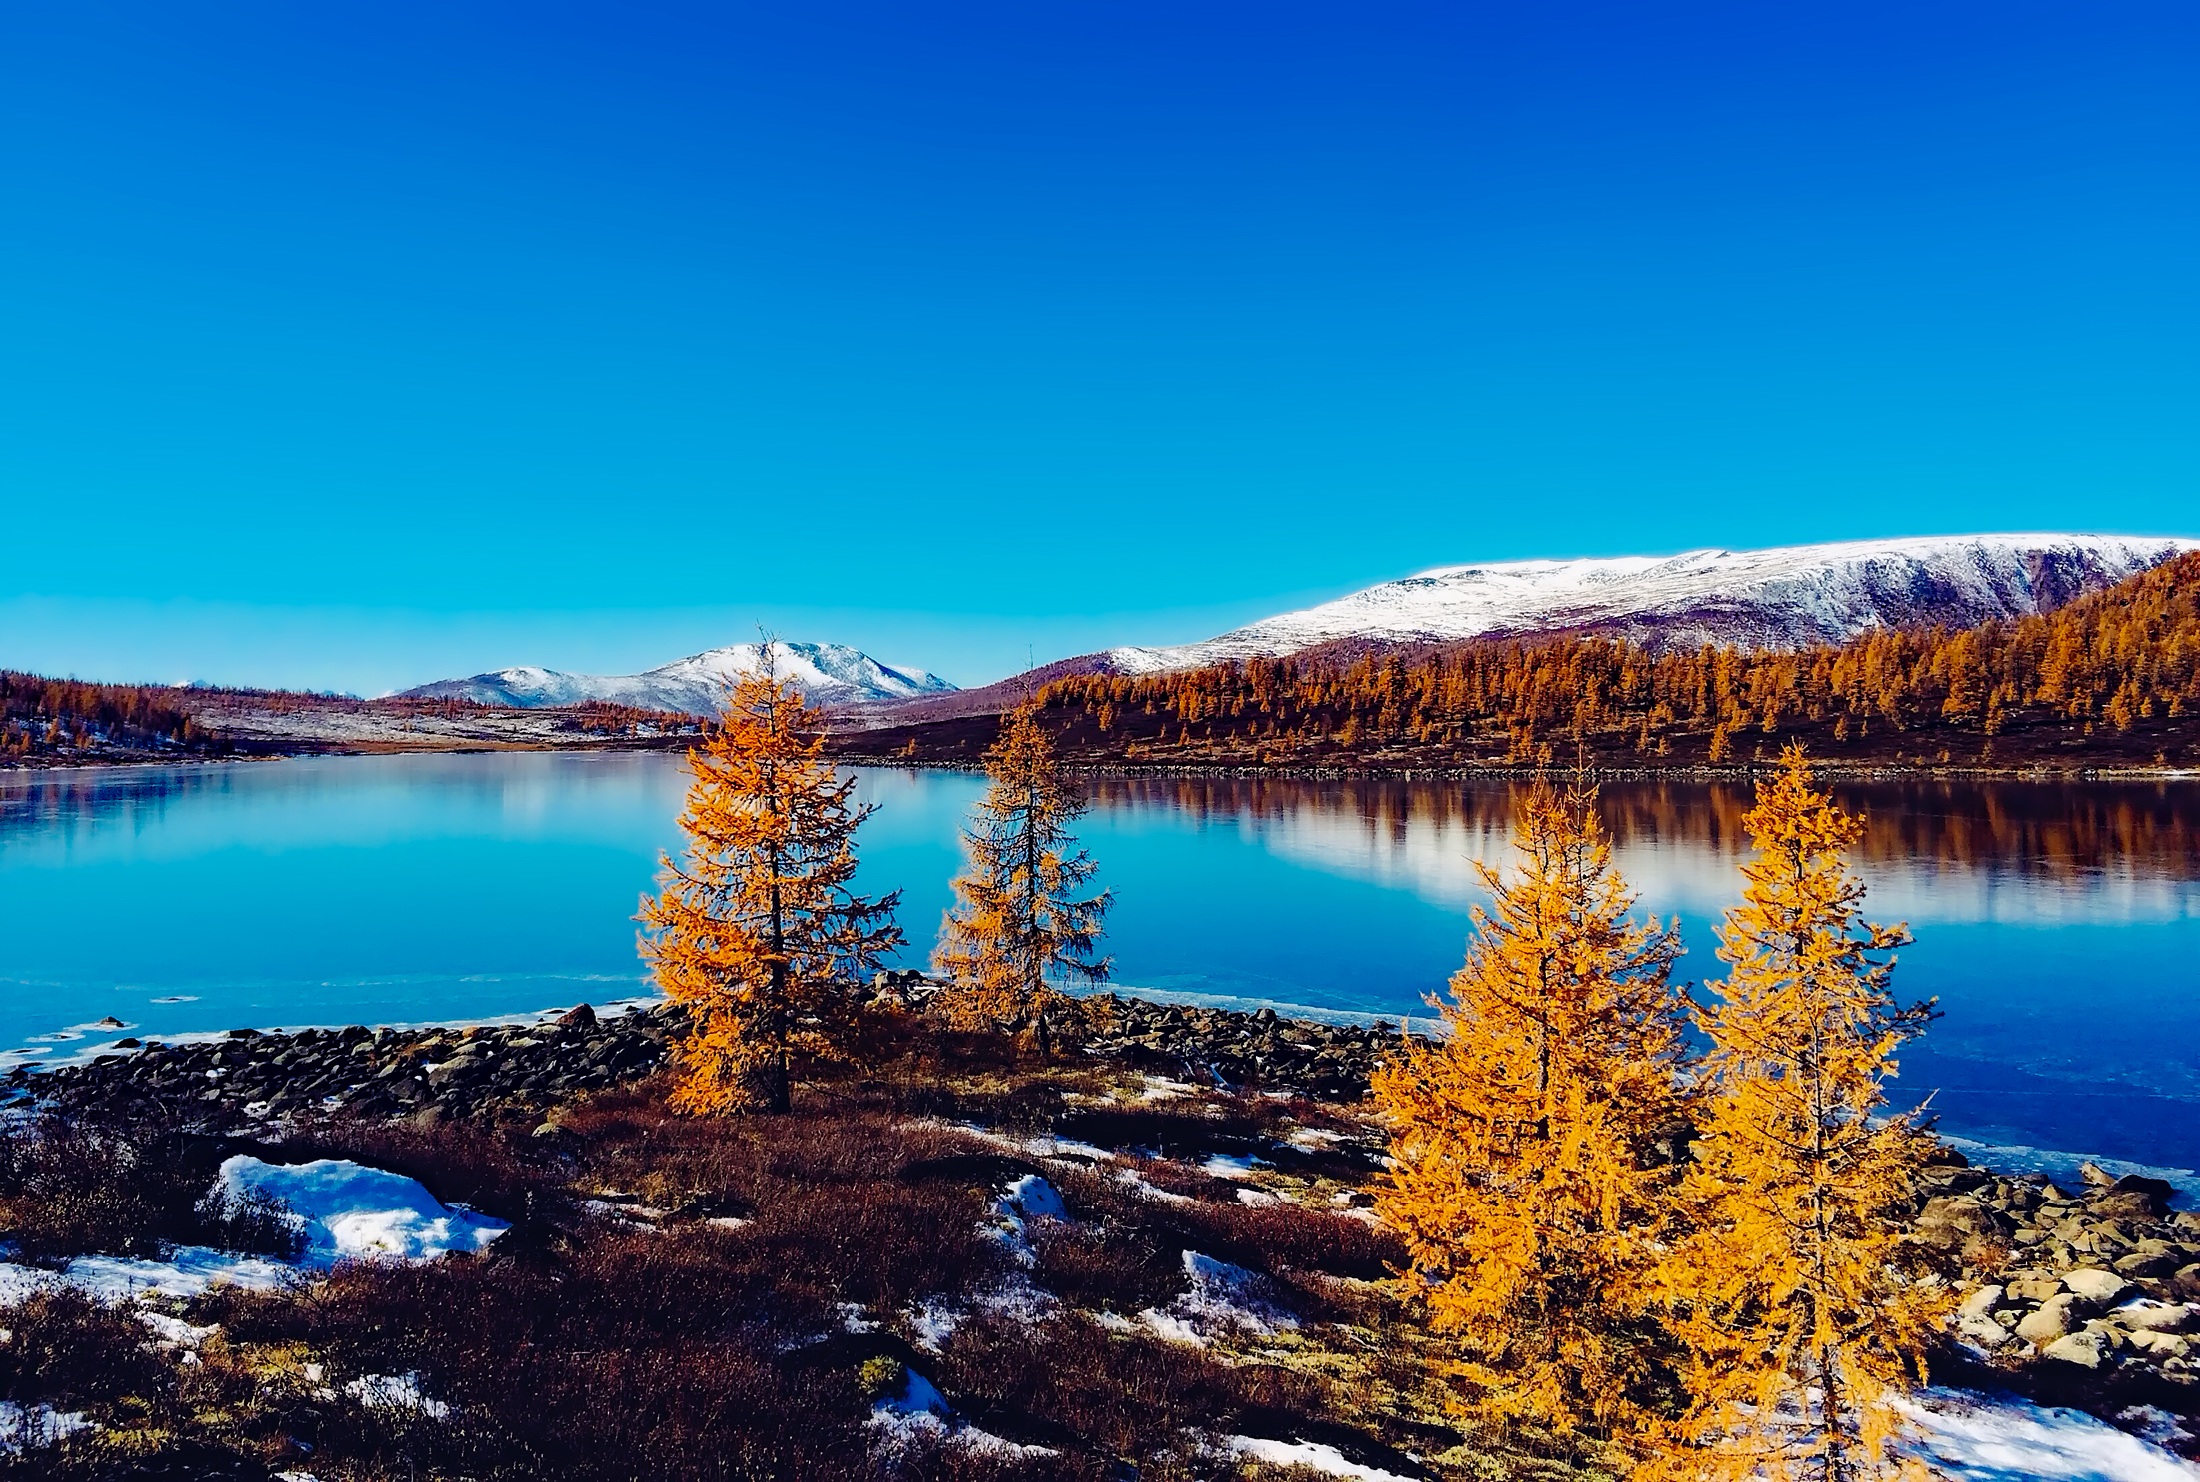
landscape, sea, coast, water, nature, forest, wilderness, mountain, snow, winter, fall, lake, river, dusk, reflection, scenic, autumn, lagoon, bay, reservoir, body of water, trees, outdoors, woods, hdr, mountains, russia, loch, crater lake